Treblinka extermination camp

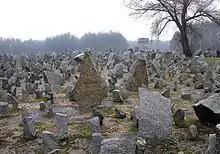
Memorial at Treblinka II, with 17,000 quarry stones symbolising gravestones. Inscriptions indicate places of Holocaust train departures, which carried at least 5,000 victims each, and selected ghettos from across Poland.

Treblinka II (officially the "SS-Sonderkommando Treblinka") was divided into three parts: Camp 1 was the administrative compound where the guards lived, Camp 2 was the receiving area where incoming transports of prisoners were offloaded, and Camp 3 was the location of the gas chambers. All three parts were built by two groups of German Jews recently expelled from Berlin and Hanover and imprisoned at the Warsaw Ghetto (a total of 238 men from 17 to 35 years of age). "Hauptsturmführer" Richard Thomalla, the head of construction, brought in German Jews because they could speak German. Construction began on 10 April 1942, when Bełżec and Sobibór were already in operation. The entire death camp, which was either or in size (sources vary), was surrounded by two rows of barbed-wire fencing high. This fence was later woven with pine tree branches to obstruct the view of the camp from outside. More Jews were brought in from surrounding settlements to work on the new railway ramp within the Camp 2 receiving area, which was ready by June 1942.